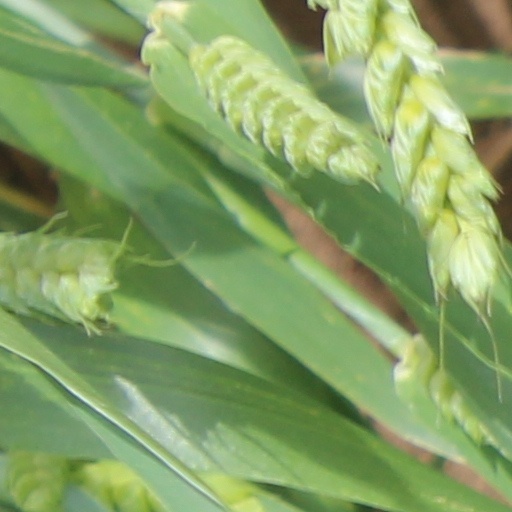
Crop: wheat